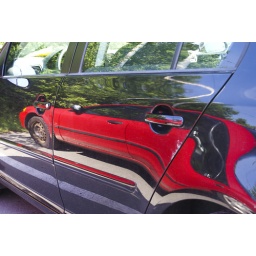
Reflections in a car door